Kalina people

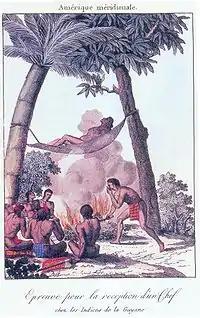
Drawing of a Kaliʼna ritual.

Making up for lack of written records, archaeologists have to date uncovered 273 Amerindian archeological sites on only 310 km² of the land recovered from the Sinnamary River by the Petit-Saut Dam. Some date back as far as two thousand years, establishing the antiquity of the Amerindian presence in this area.